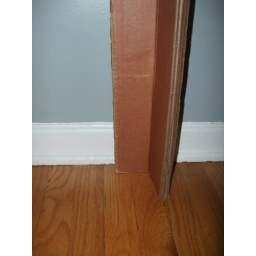
these were pre made in a bed frame box. perfect for table legs.